Bayer 04 Leverkusen

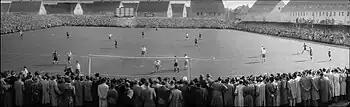
A freekick in the old stadium "Stadtpark" against SV Sodingen in 1955

"SV Bayer 04 Leverkusen" would not return to the upper leagues until 1962, just one season before the formation of Germany's new professional league, the Bundesliga. The next year saw the club in the Regionalliga West, tier II, where their performances over the next few seasons left them well down the league table.